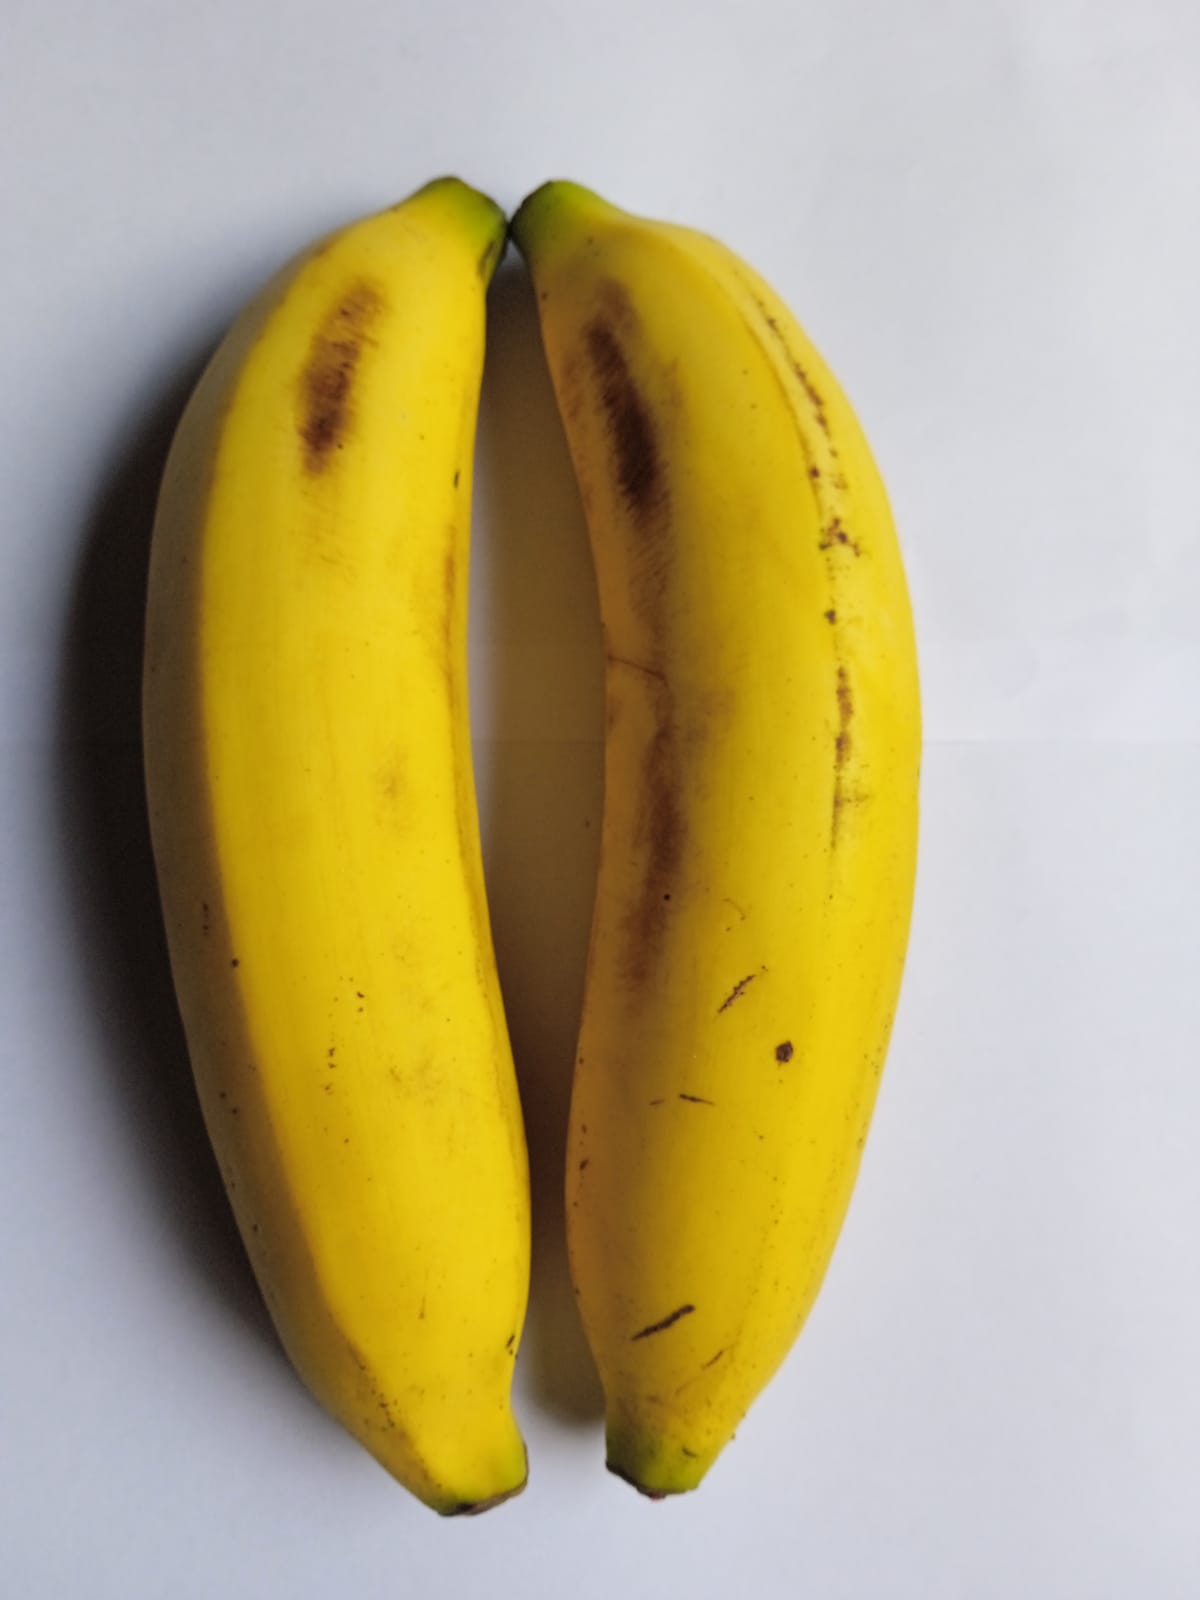
Fruit: banana
Condition: fresh